Albert Fontenay

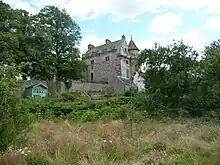
Fontenay visited James VI at Falkland Palace and wrote about the king's leisure activities.

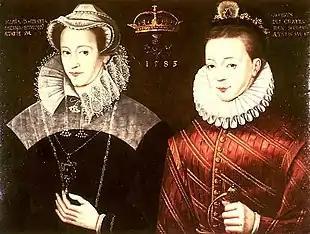
Mary, Queen of Scots and James VI, a double portrait made in 1583, possibly to promote the "association", Blair Castle

Fontenay travelled to Scotland as a diplomat for Mary in July 1584. At this time she was a prisoner in England at Wingfield Manor. He brought Mary's outlines and plans for her return to Scotland, perhaps even to become a joint ruler with her son. The scheme was known as the "association". Fontenay was optimistic about Mary's plans and opportunities, and in one letter wrote ""jamais si belle"", that the time was never so good as now.